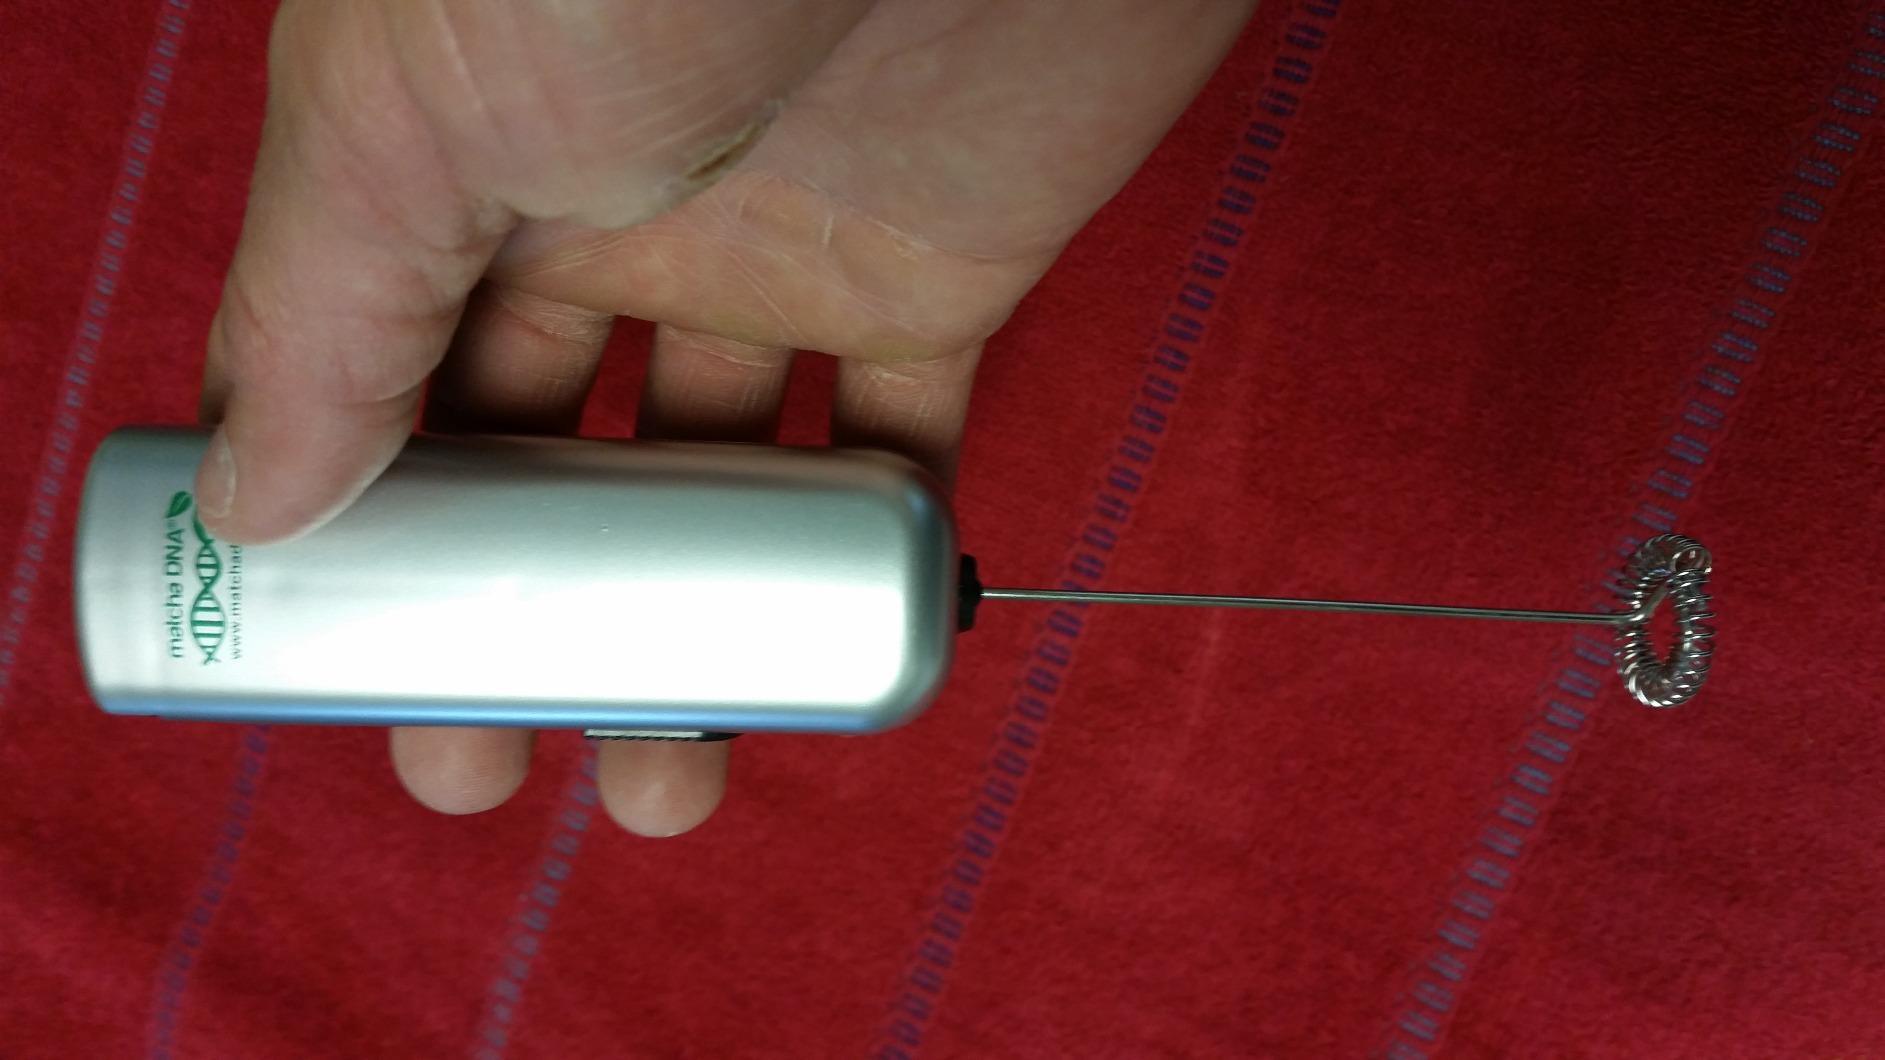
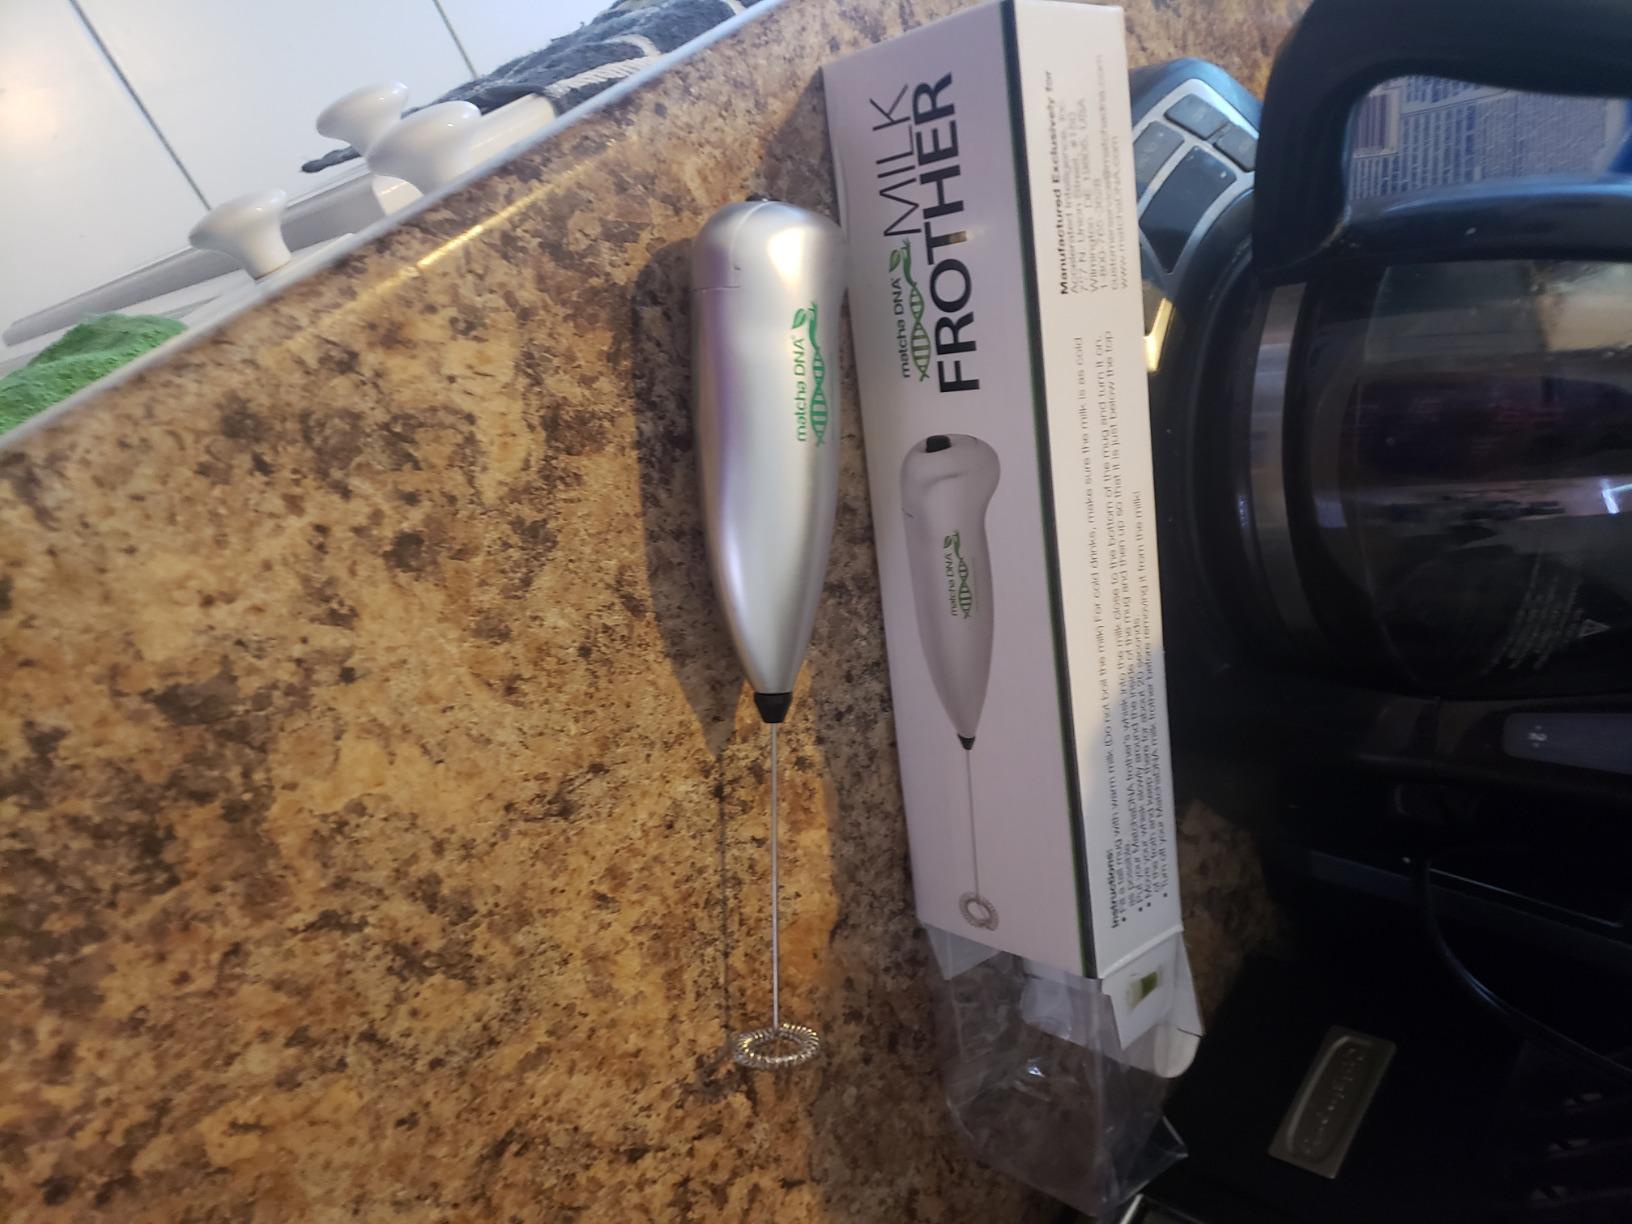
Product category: items_mixer
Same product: no